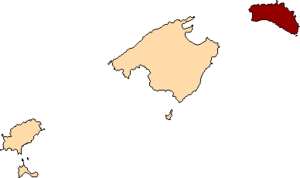
De Baleariske Øer / Øerne
Menorca's pladsering
De Baleariske Øer eller Balearerne er en øgruppe i det vestlige Middelhav. Den består af øerne Mallorca, Menorca, Formentera, Ibiza, Cabrera og Conillera.